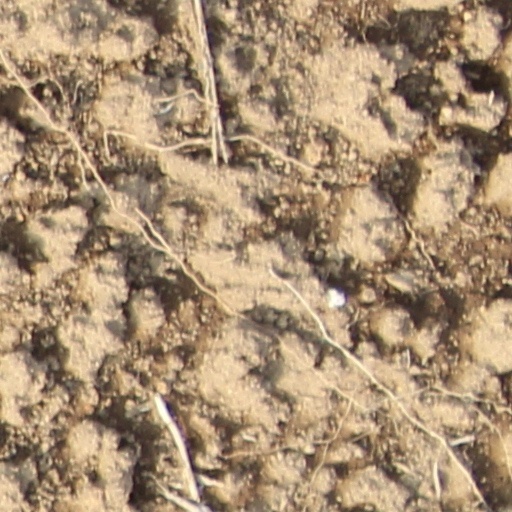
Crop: wheat